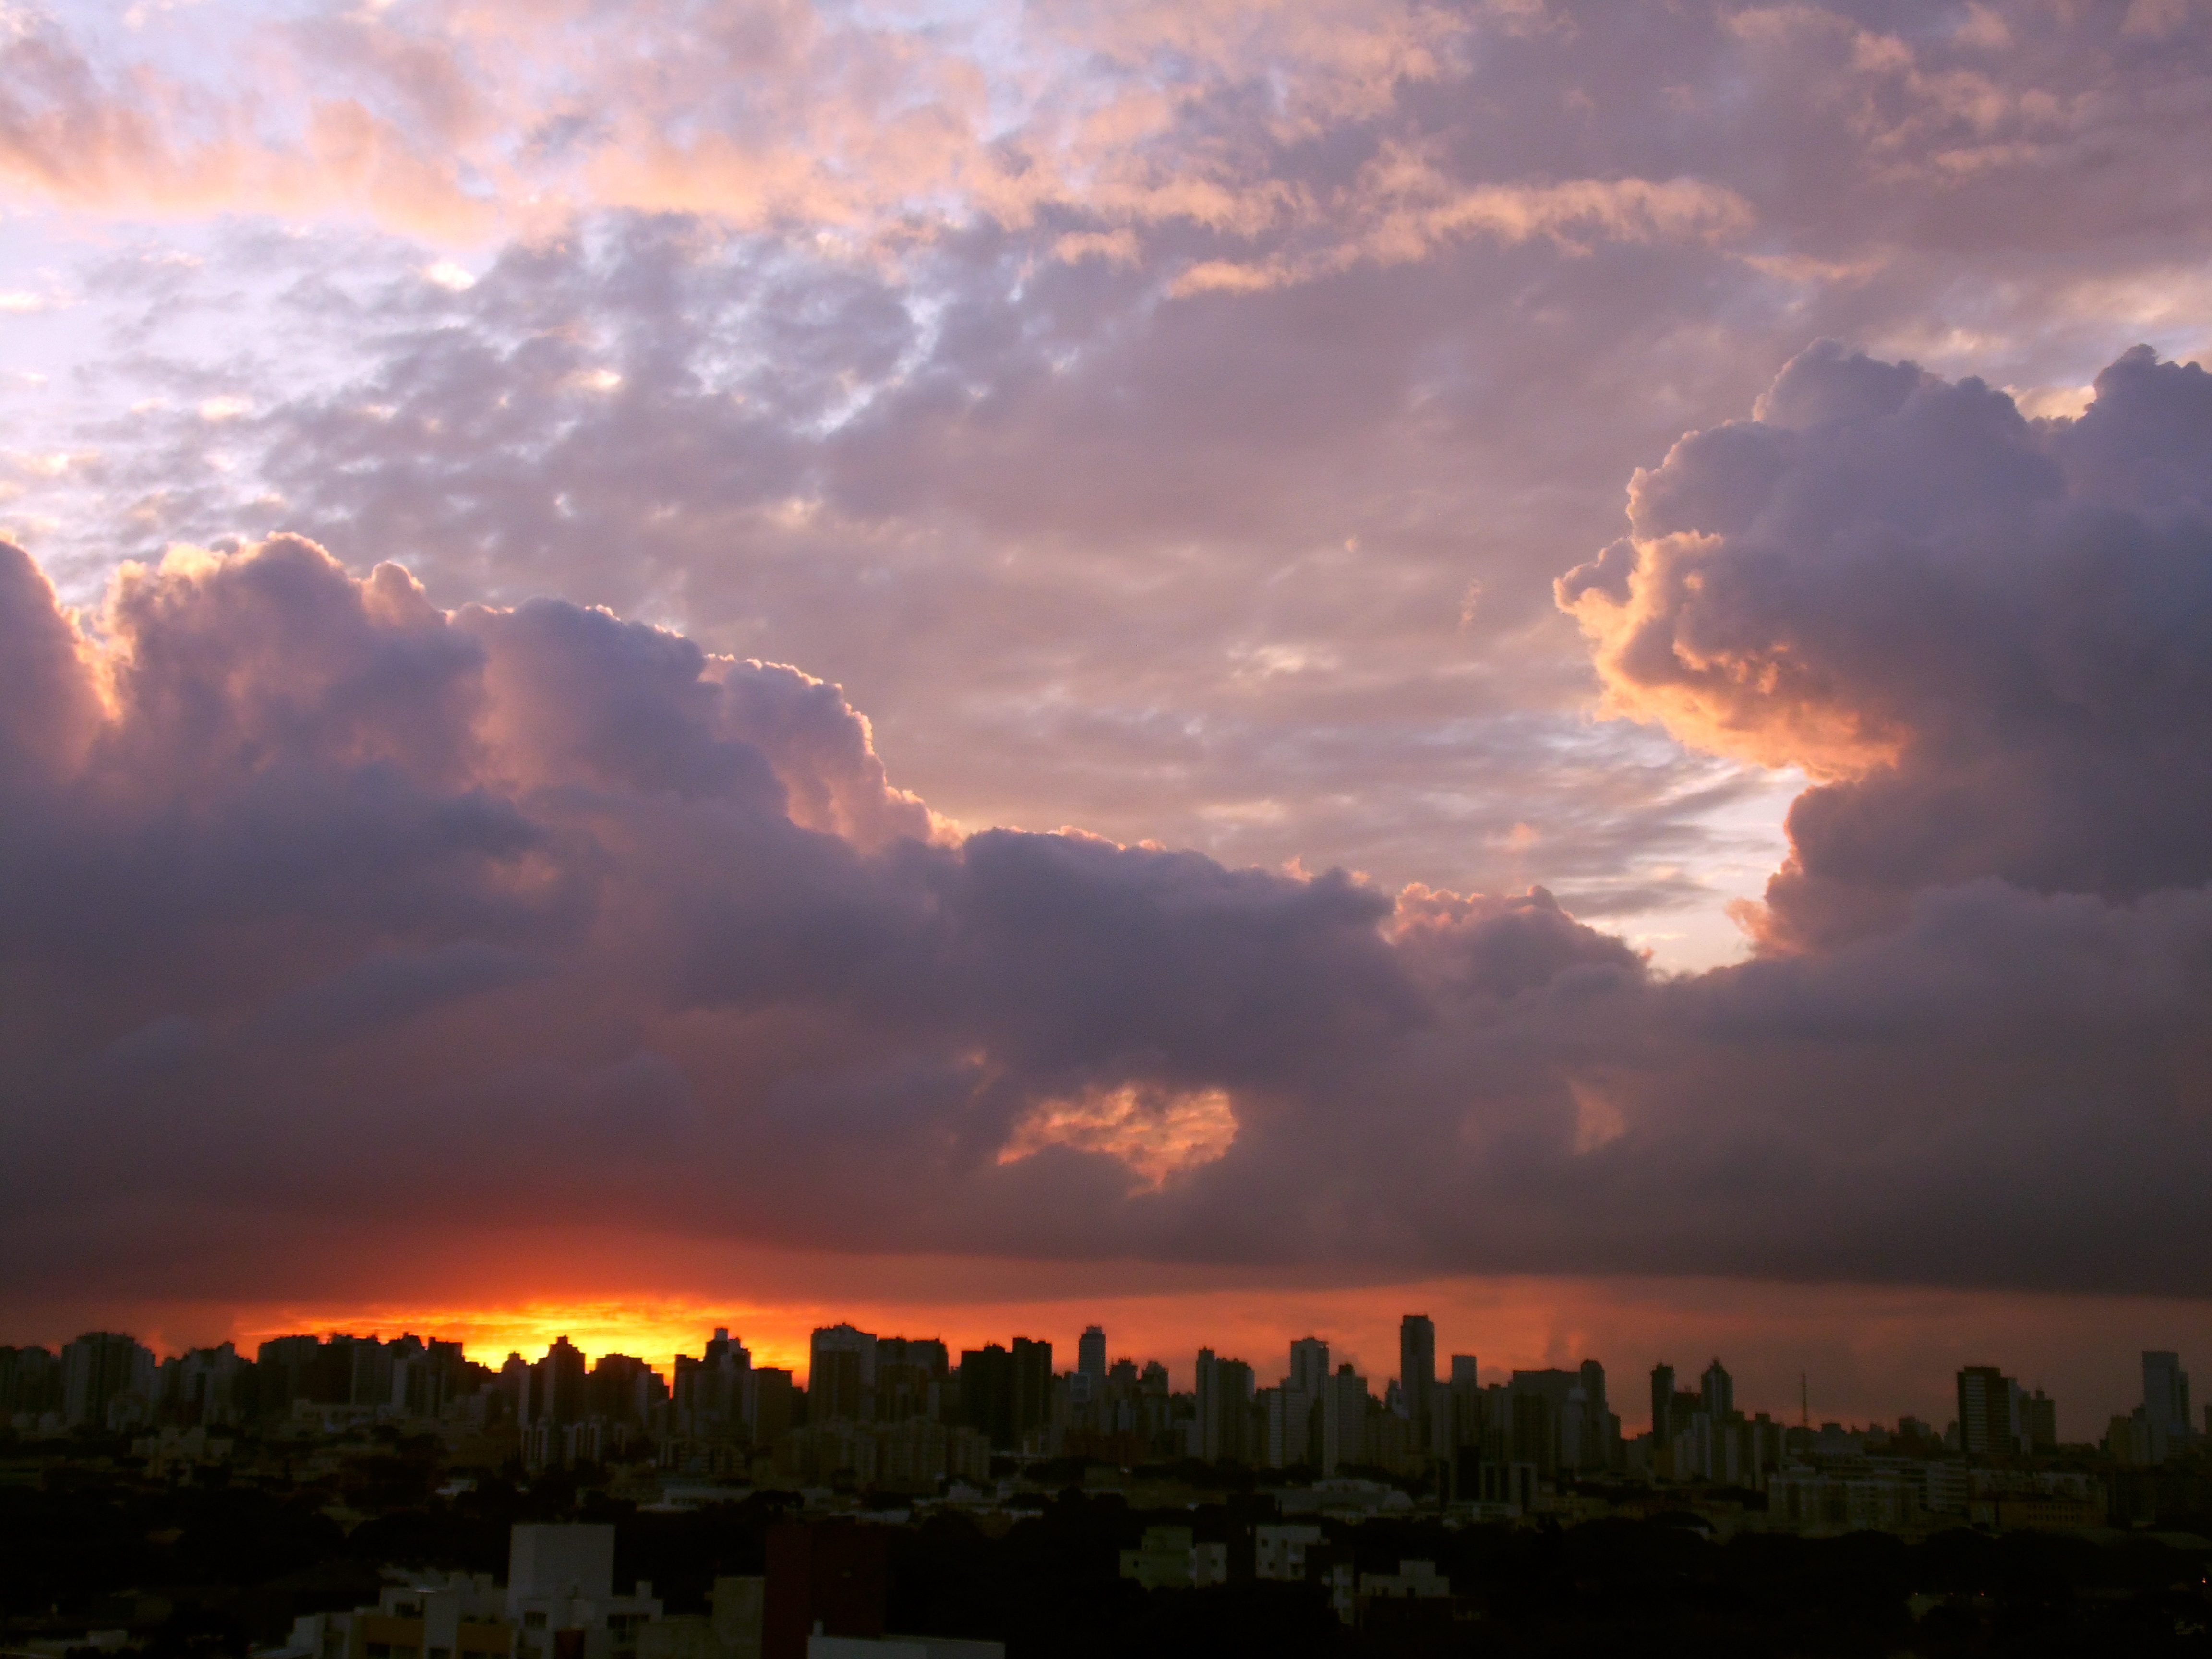
horizon, cloud, sky, sun, sunrise, sunset, sunlight, morning, dawn, city, atmosphere, urban, dusk, evening, cumulus, lighting, curitiba, brazil, afterglow, meteorological phenomenon, red sky at morning